Catholic Church in Afghanistan

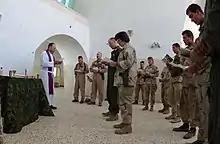
Kandahar, Afghanistan (Dec. 23, 2001) – A U.S. Navy chaplain, Commander Joseph Scordo of Pleasantville, NY, celebrates Catholic Mass for U.S. military personnel at a forward operating base in Kandahar, Afghanistan.

The Catholic Church in Afghanistan is part of the worldwide Catholic Church. Prior to August 2021, there were very few Catholics in this overwhelmingly Muslim country—just over 200 attend Mass in its only chapel—and freedom of religion has been difficult to obtain, especially under the Taliban-led Afghan government.